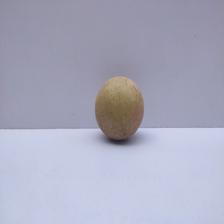
Size: Medium